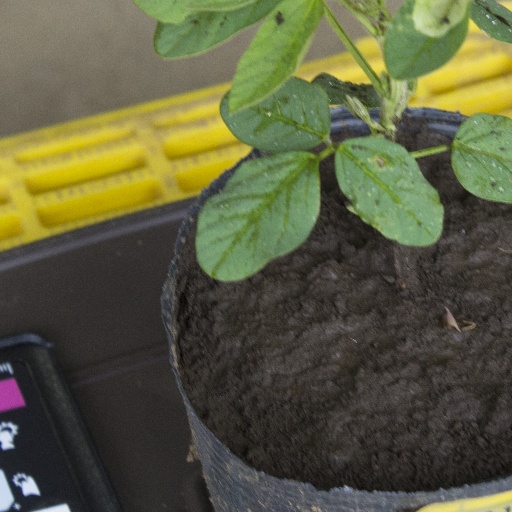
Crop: soybean